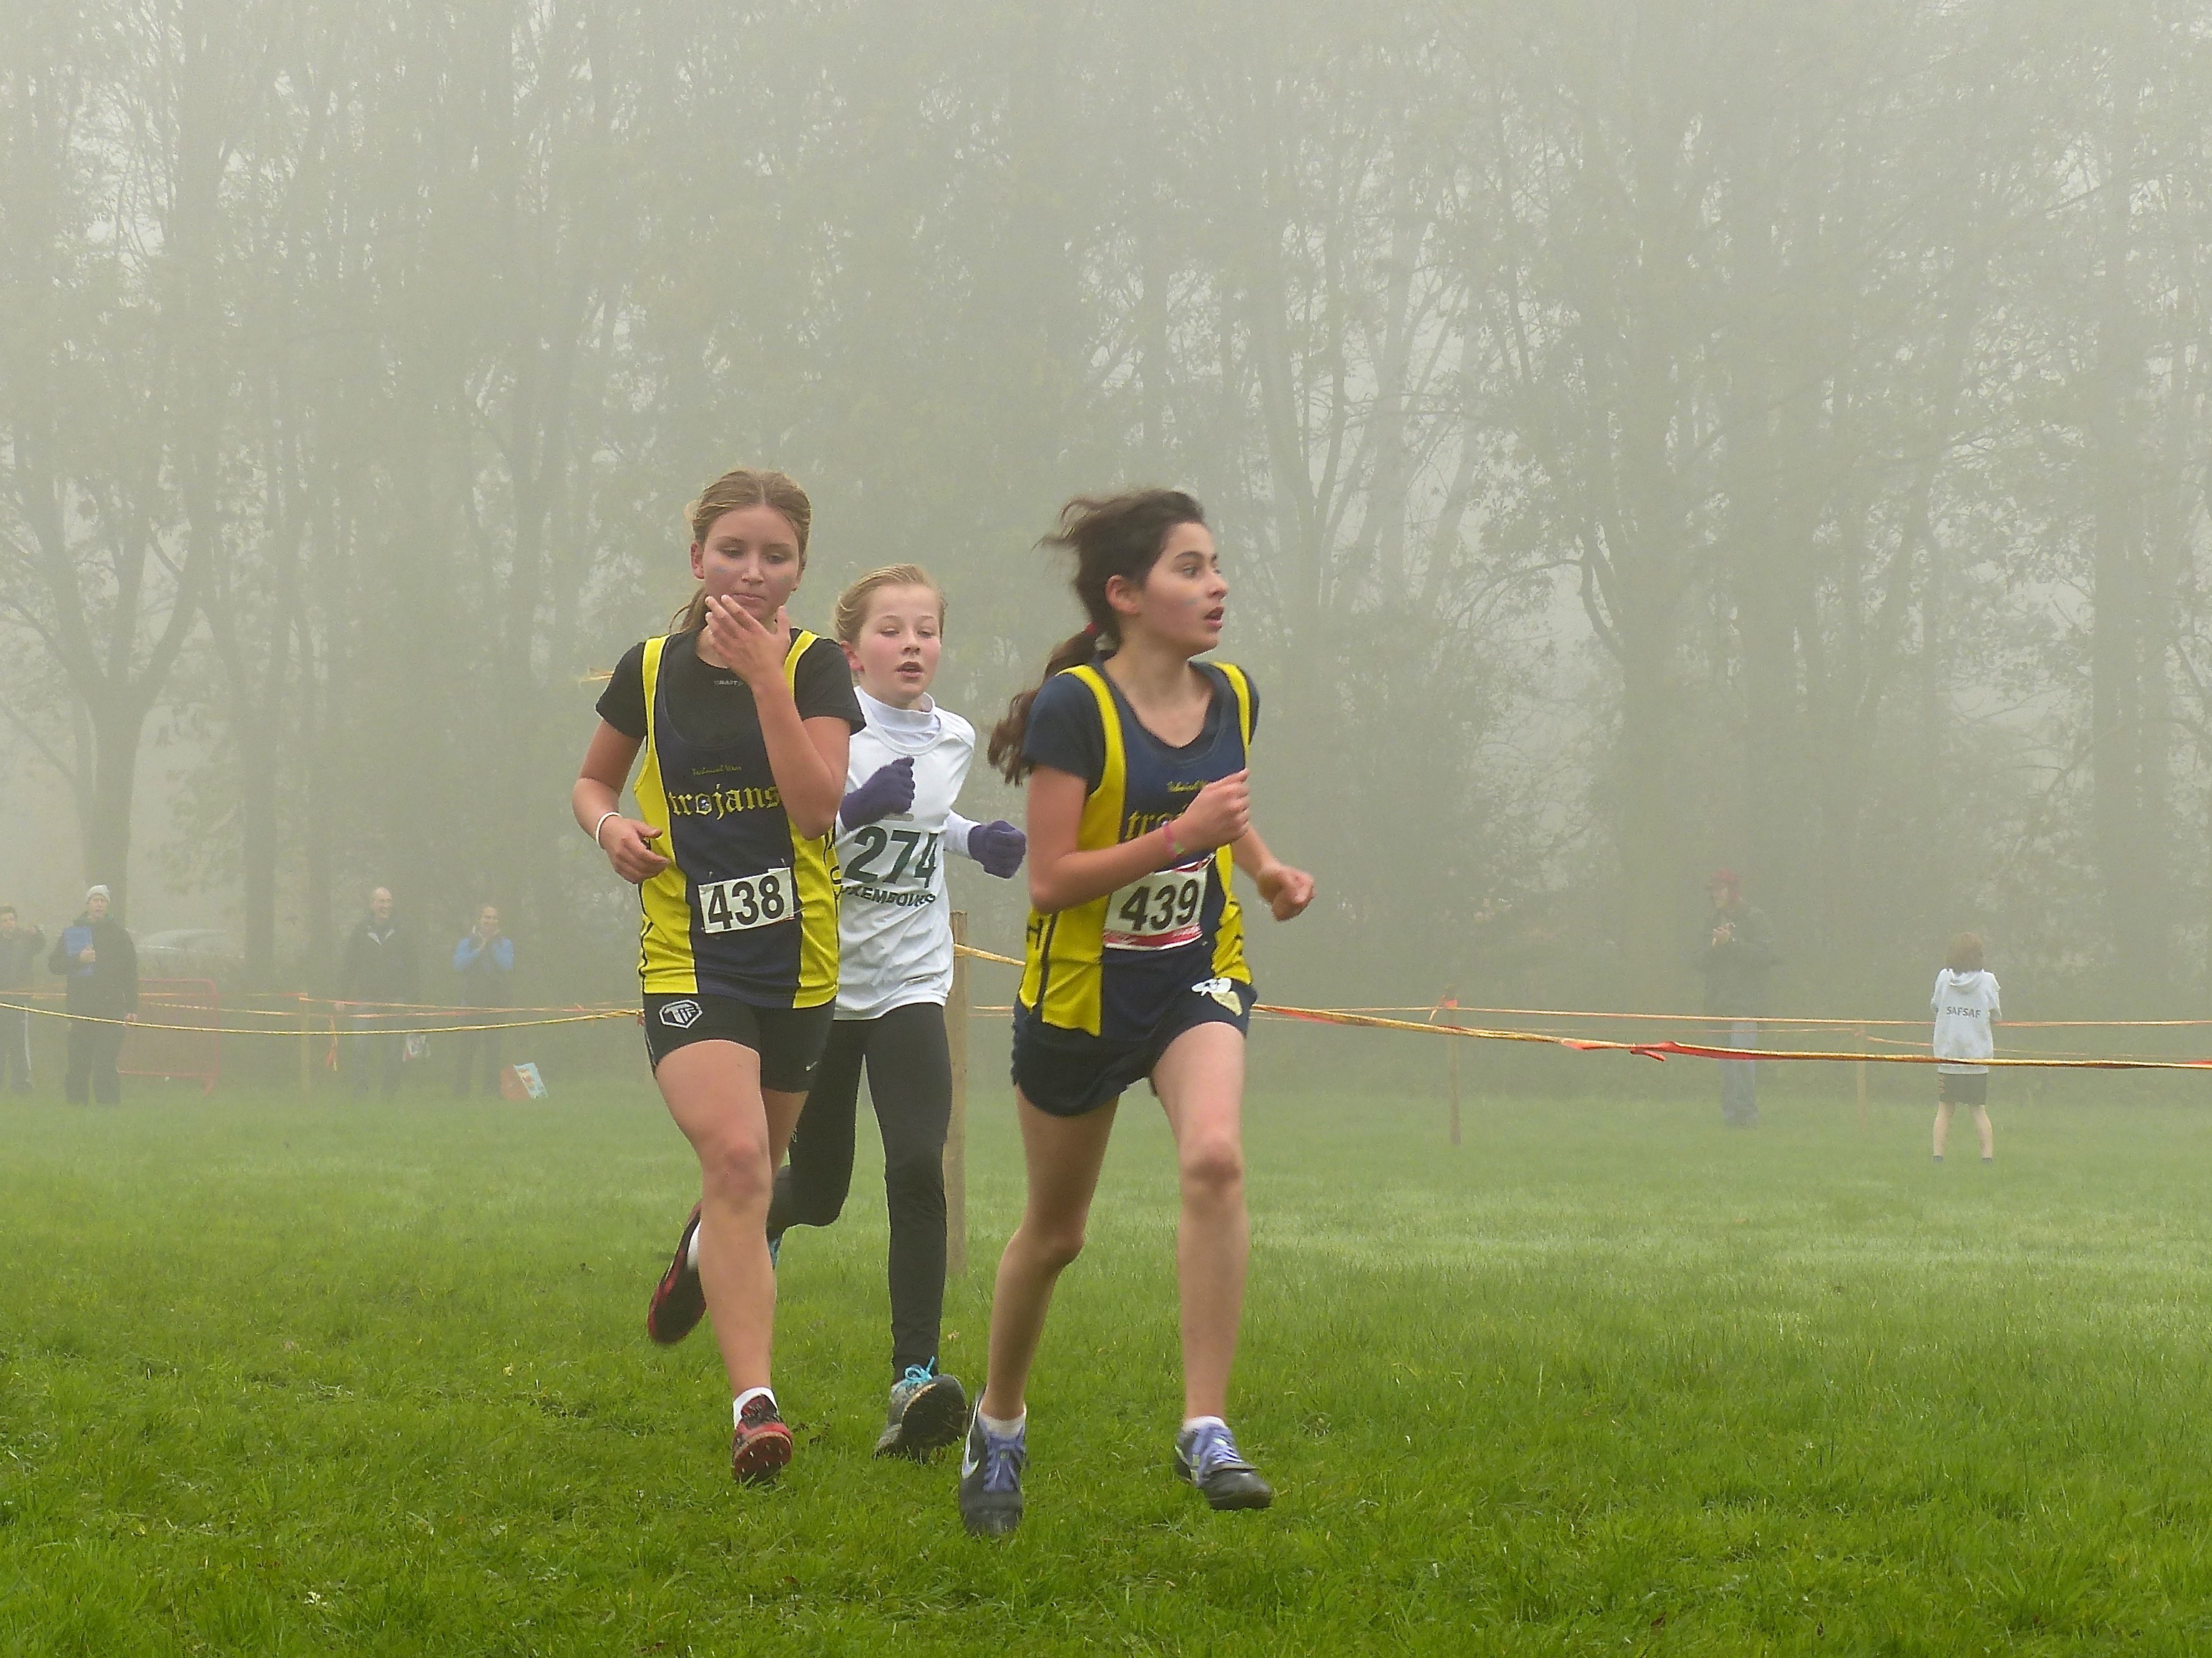
person, fog, mist, sport, meadow, running, recreation, ash, crosscountry, belgium, race, competition, team, sports, championship, endurance, athletics, xc, sprint, antwerp, necis, physical exercise, outdoor recreation, human action, ultramarathon, duathlon, cross country running